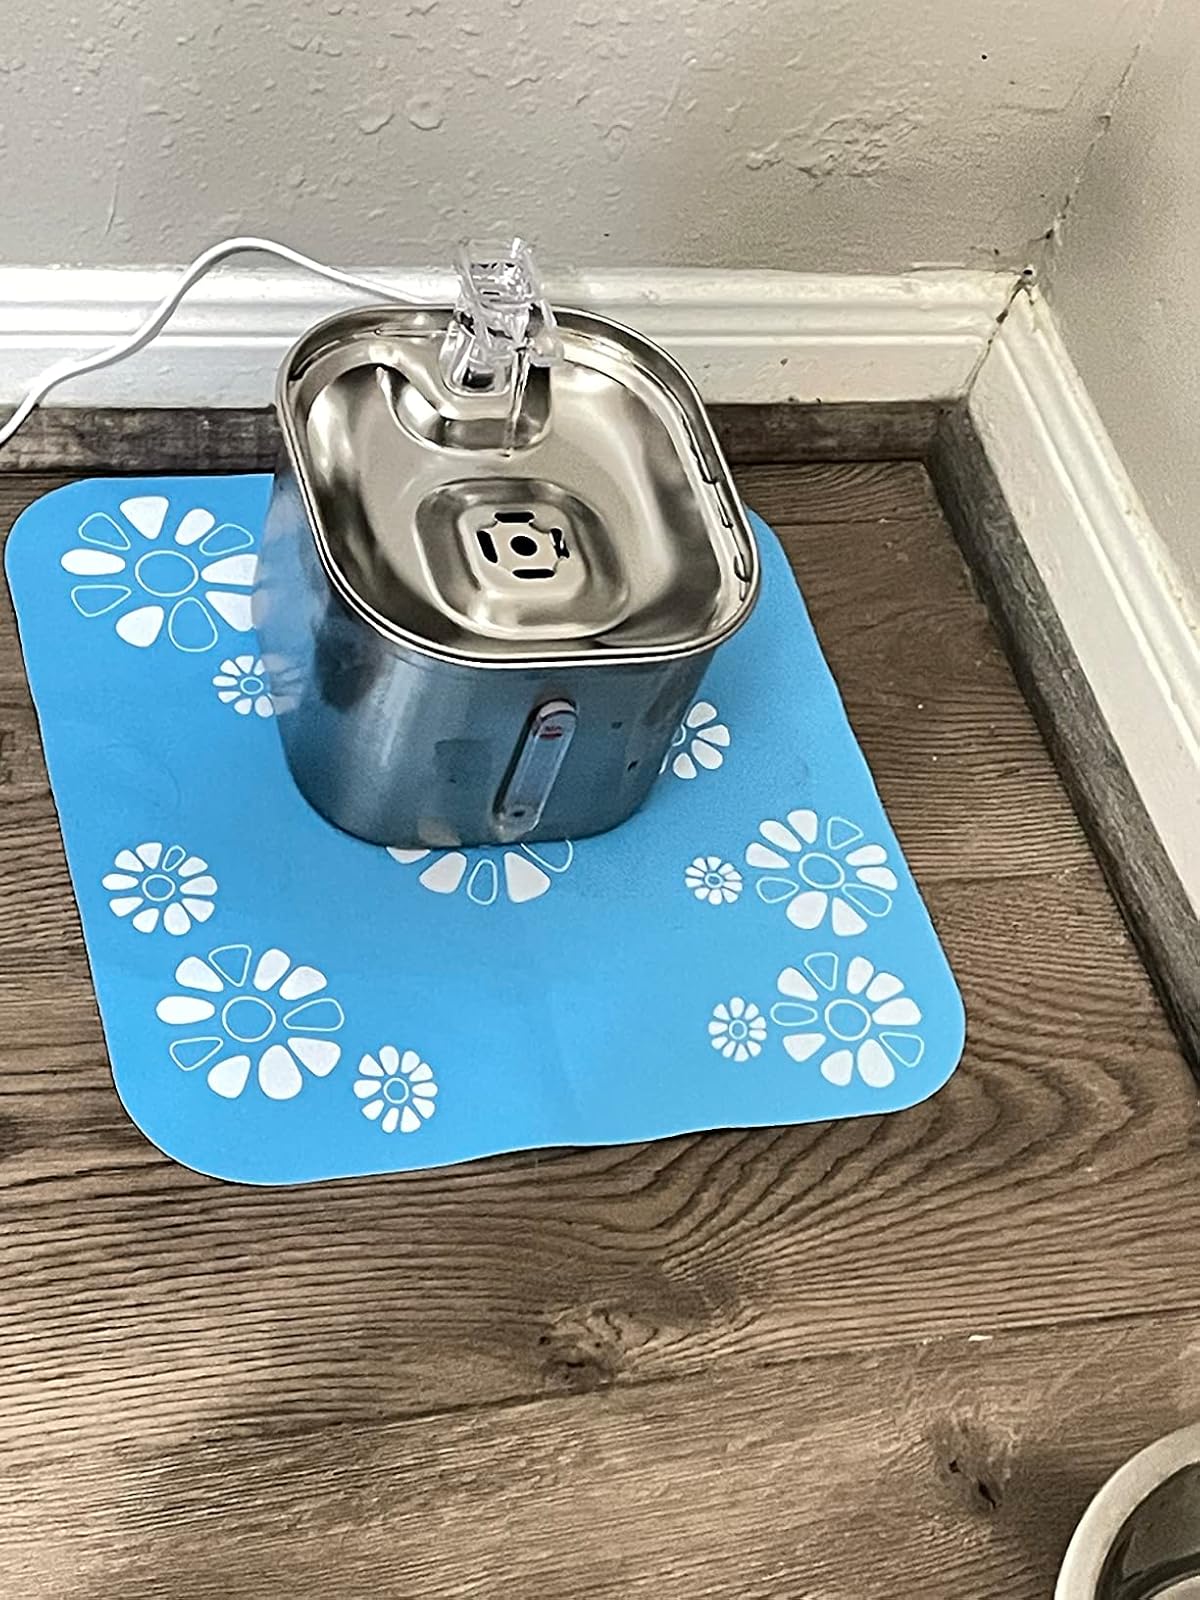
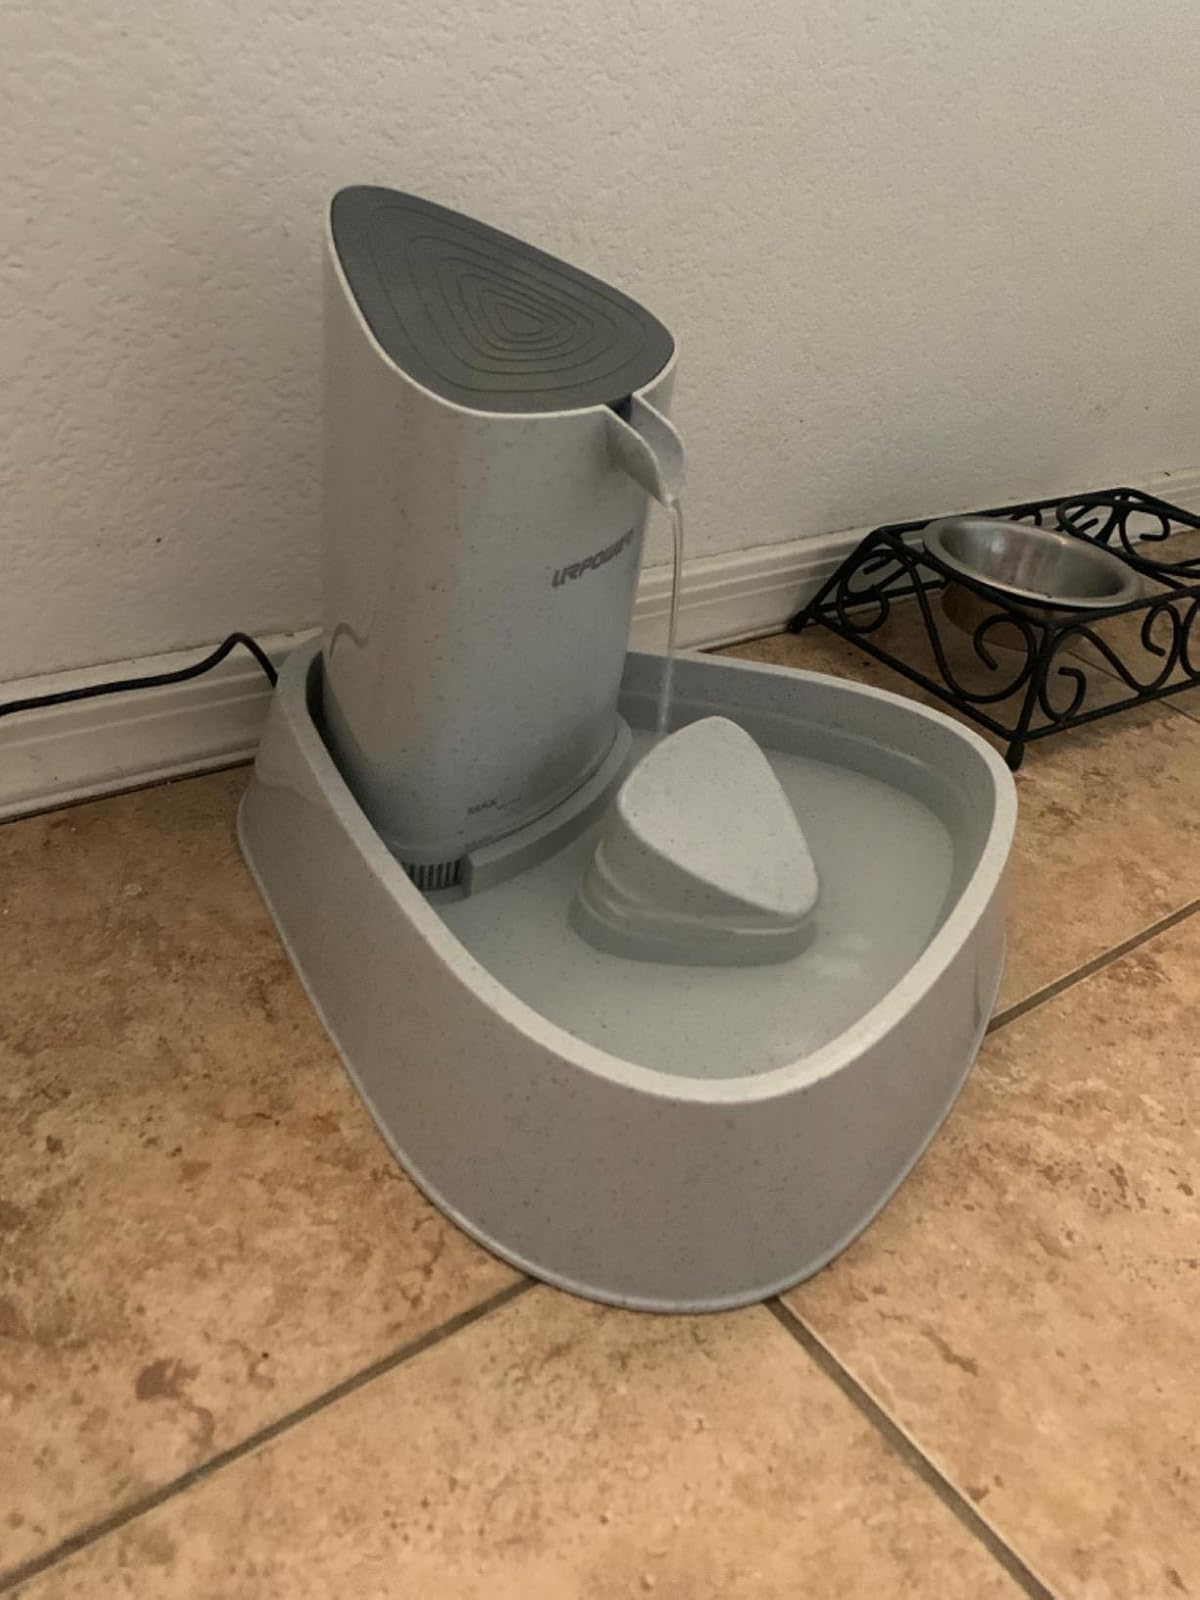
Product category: items_bowl
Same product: no